House of the Centenary

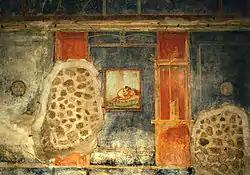
Erotic painting on the wall of the "sex club", with damage revealing brickwork under the painted panels

A graffito in the latrine uses the rare word "cacaturit" ("wants to shit") found also once in the "Epigrams" of Martial. Another records a slave's bid for freedom: "Officiosus escaped on November 6 in the consulate of Drusus Caesar and M. Junius Silanus" (15 AD).